Gary, Indiana

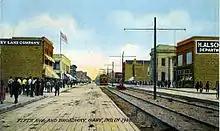

Gary, Indiana, was founded in 1906 by the U.S. Steel corporation as the home for its new plant, Gary Works. The city was named after lawyer Elbert Henry Gary, who was the founding chairman of the United States Steel Corporation.